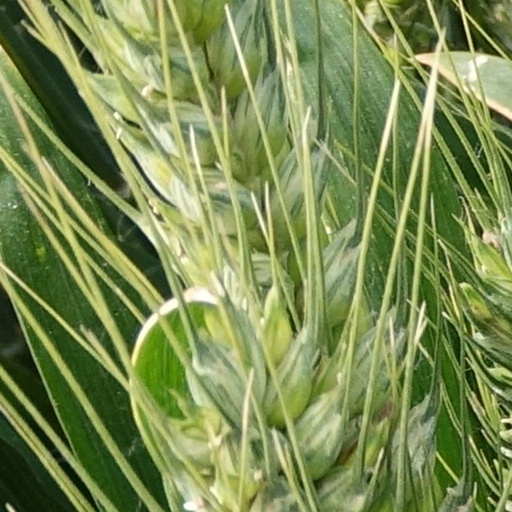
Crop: wheat